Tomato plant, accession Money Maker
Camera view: horizontal (90 deg, fisheye); turntable rotation: 210 degrees
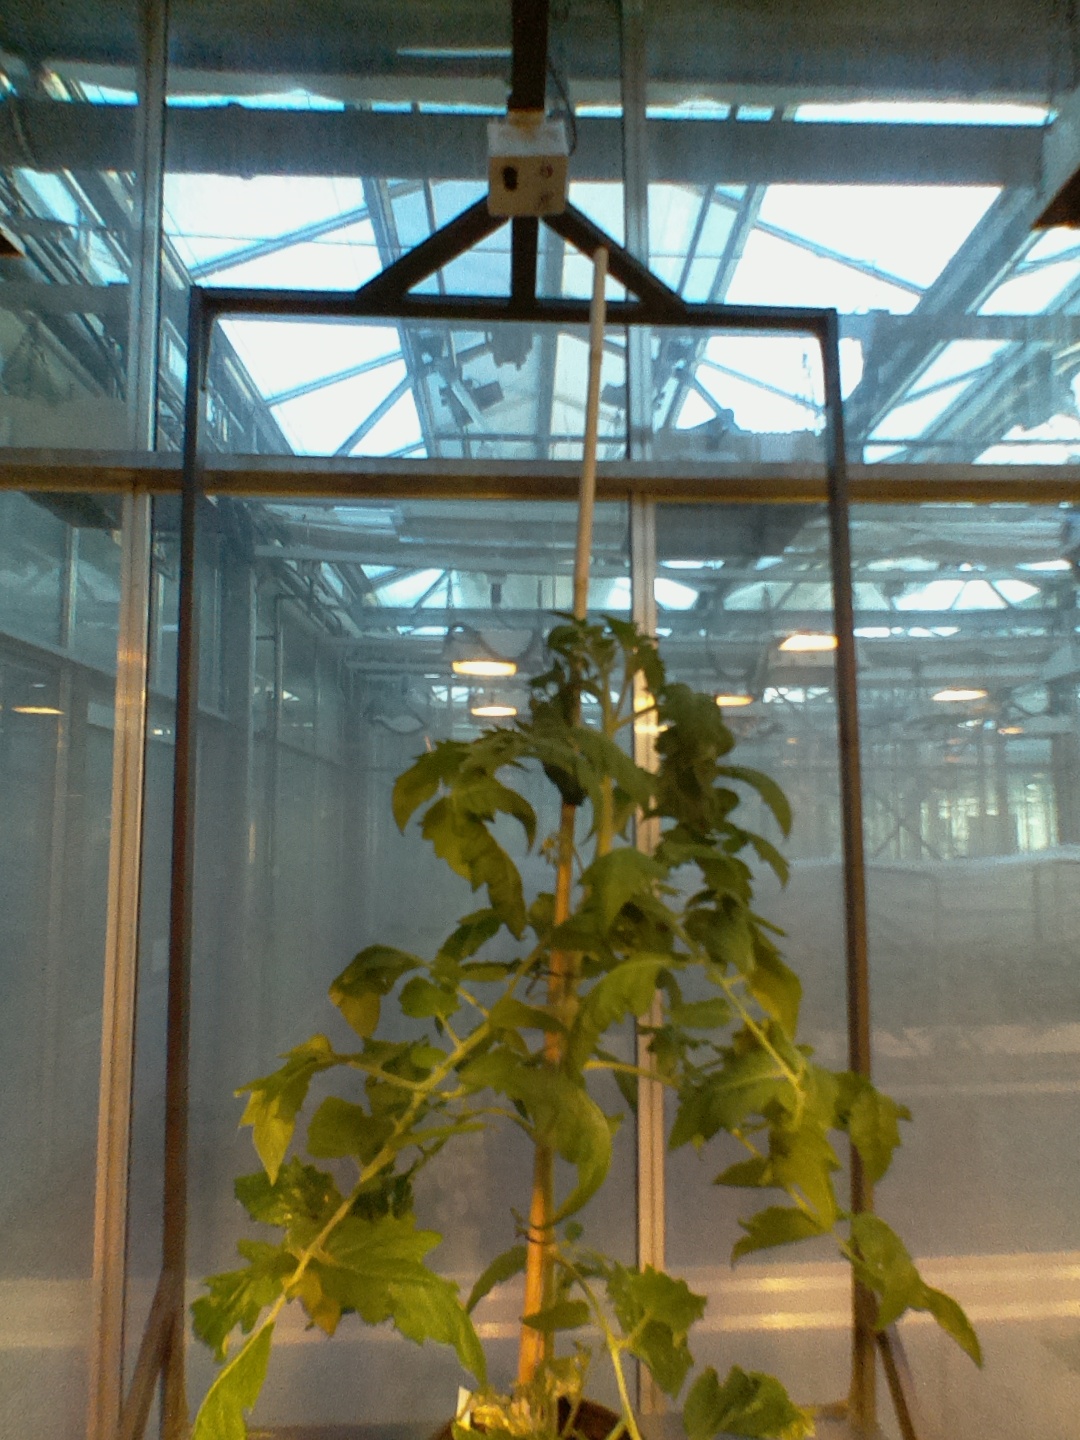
BBCH growth stage 63: 30%-40% of flowers open